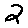
Label: 2